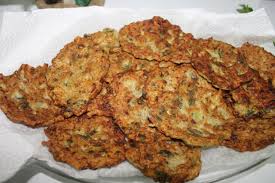
Yemek: mucver